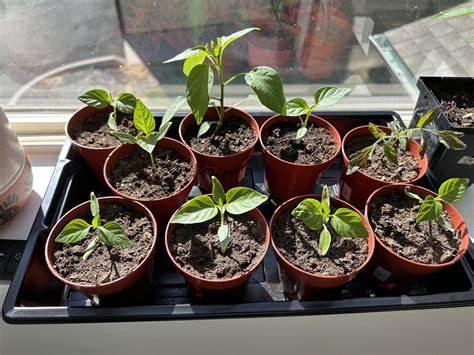
Kilimo cha kuzalisha mbegu bora kinaendelea kwa ustadi kupitia mimea ya kijani kibichi iliyopandwa katika vyombo maalumu, mpangilio maalumu wa mimea hii unaonesha dhamira ya kupata mbegu bora za hali ya juu kwa matumizi ya msimu ujao wa kilimo.